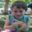
Label: boy